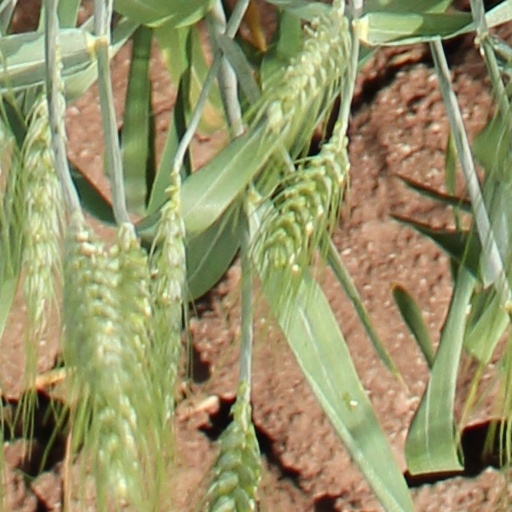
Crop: wheat